Zeitenwende speech

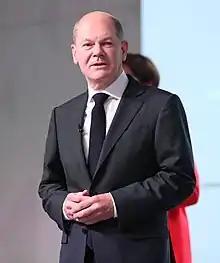
Olaf Scholz, pictured about two months before delivering the Zeitenwende speech

The Zeitenwende speech was an address delivered to the Bundestag by Olaf Scholz, the Chancellor of Germany, on 27 February 2022. His speech was a reaction to the Russian invasion of Ukraine on 24 February. Scholz described the attack as a "historic turning point" (literally: "times-turn," referring to the change from one age or era to another) and announced that in response his government would use a €100 billion off-budget fund to significantly increase military spending, reversing Germany's previously cautious defence policy.